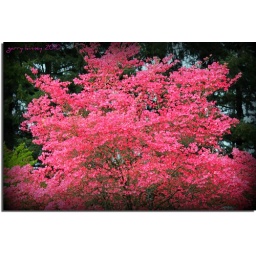
These are one of the most beautiful trees in the spring....the pink color is just outstanding.